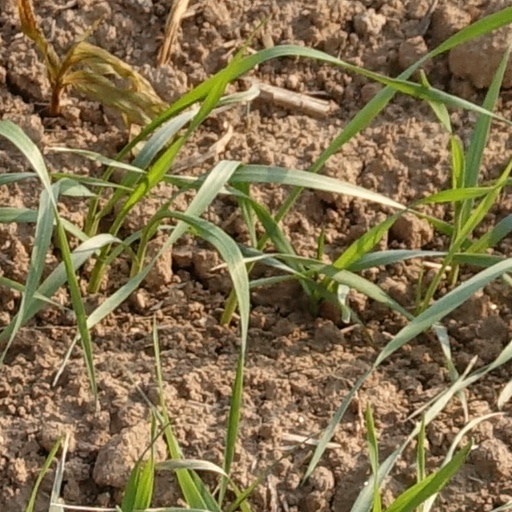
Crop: wheat